T-64

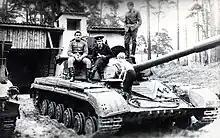
A Soviet T-64 of the 21st Motor Rifle Division in Perleberg, East Germany, in the 1980s

In 2019, Ukroboronprom reported that the Kharkiv Armoured Plant (KhBTZ) had delivered over 100 updated tanks to the Ukrainian Armed Forces. The upgraded tanks included new thermal imaging for all crew, remove Luna infrared searchlight, include TPN-1-TPV Ukrainian night sight in place of TPN1-49-23, Nizh reactive armour modules designed for bolt-on replacement on T-64BV turrets, SN-4215 networked satellite navigation unit, and Lybid K-2RB digital radio (under license from Motorola) providing secure communications with a 70 km range. In August 2019, Ukroboronprom announced the Lviv Armoured Plant (LBTZ) had also started modernizing T-64s to the 2017 standard.